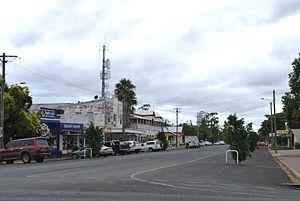
Jandowae est un village d'Australie, situé dans l'État du Queensland à 259 km à l'ouest de Brisbane.